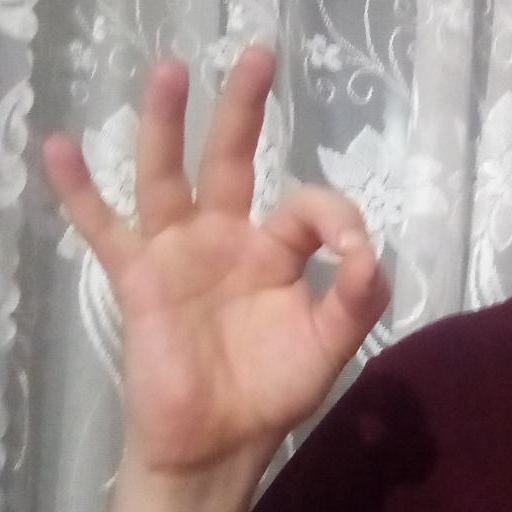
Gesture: ok